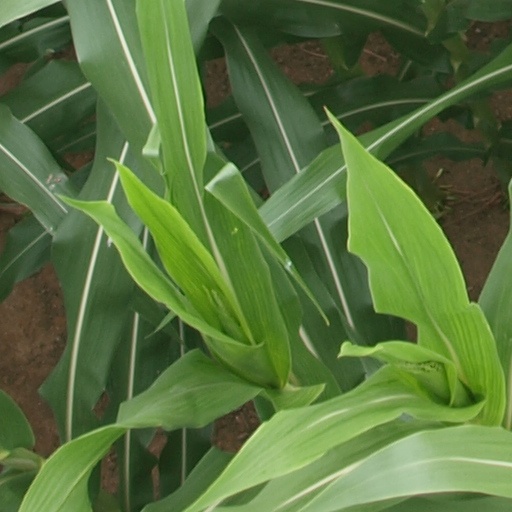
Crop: maize; corn